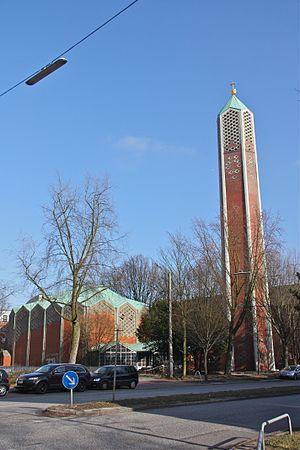
Cet article répertorie les mosquées en Allemagne par land, elle ne se veut pas exhaustive.